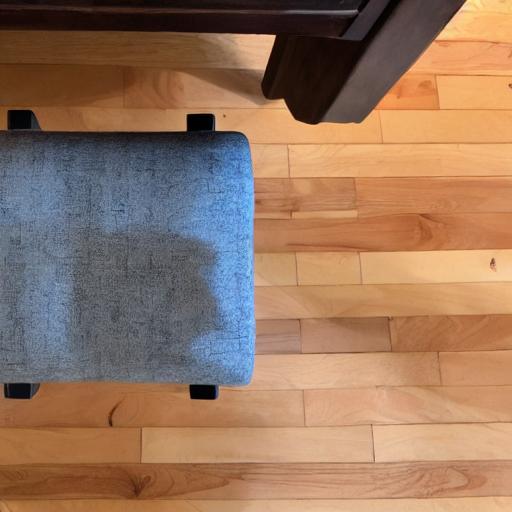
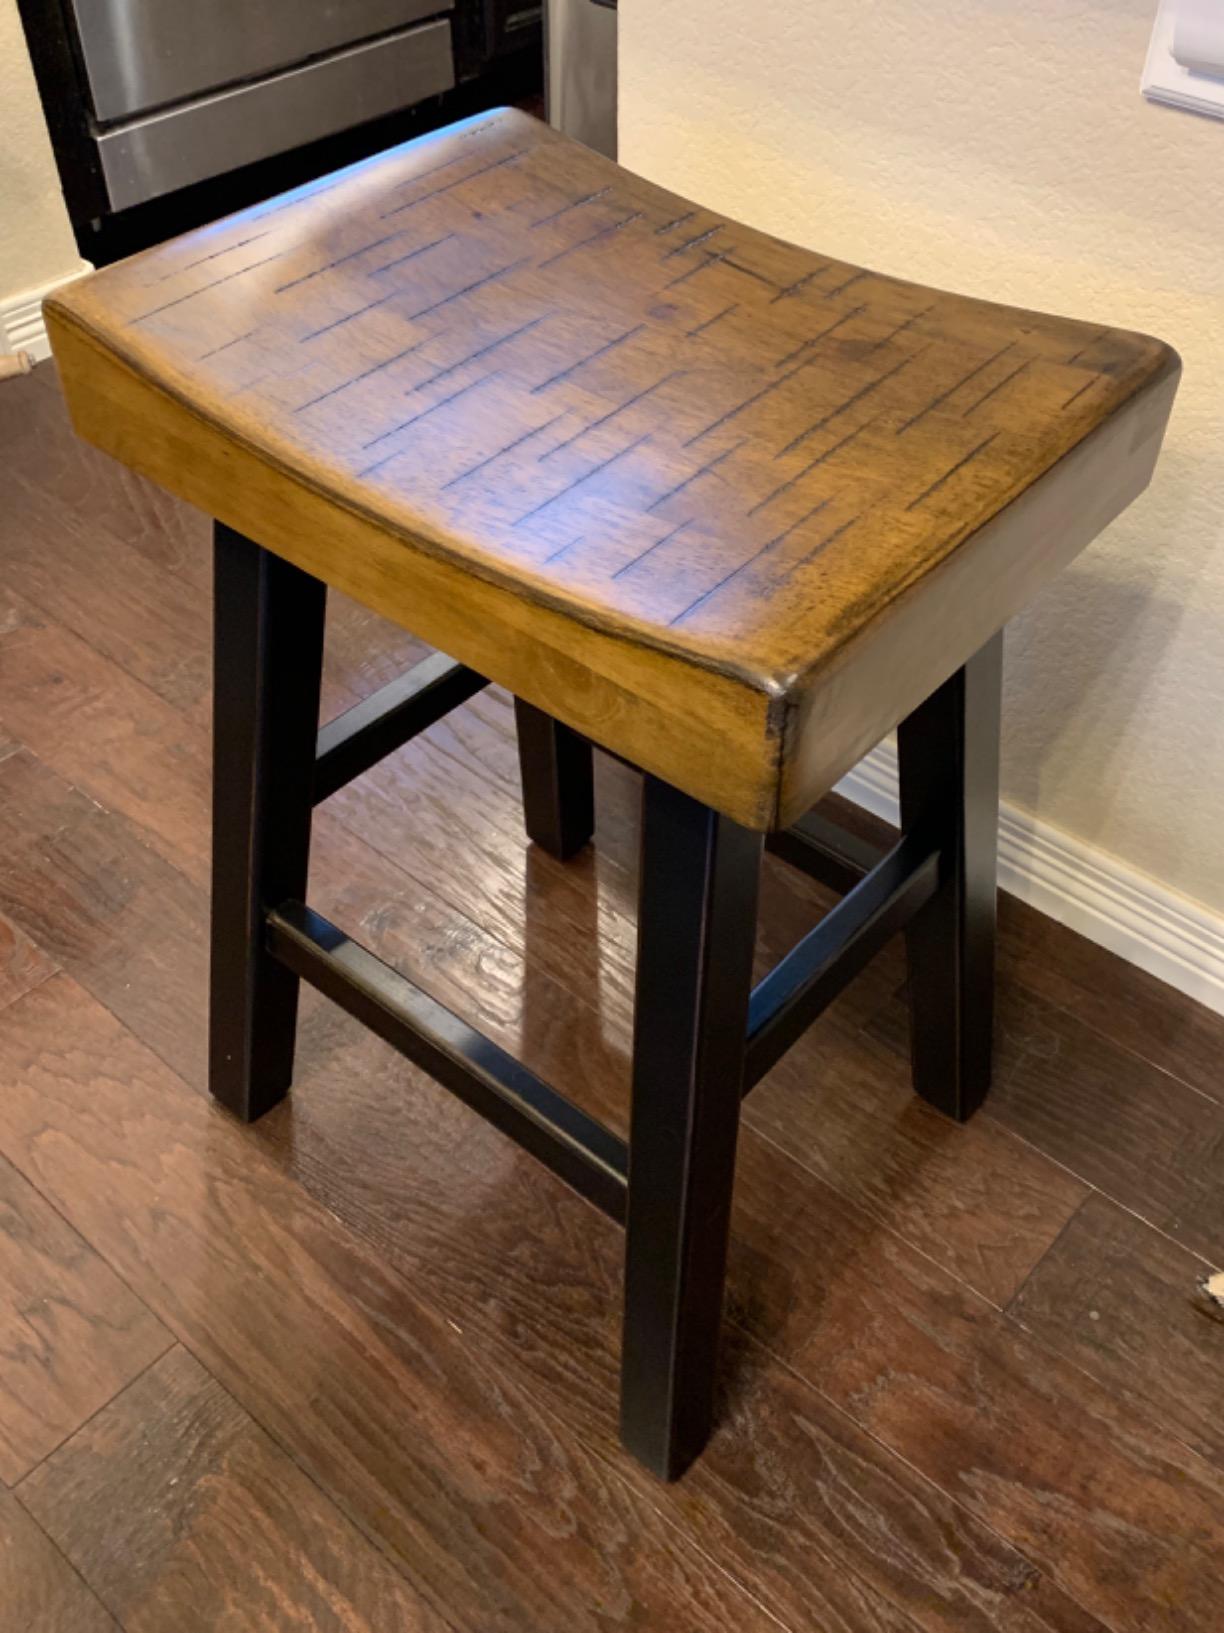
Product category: stool
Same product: no